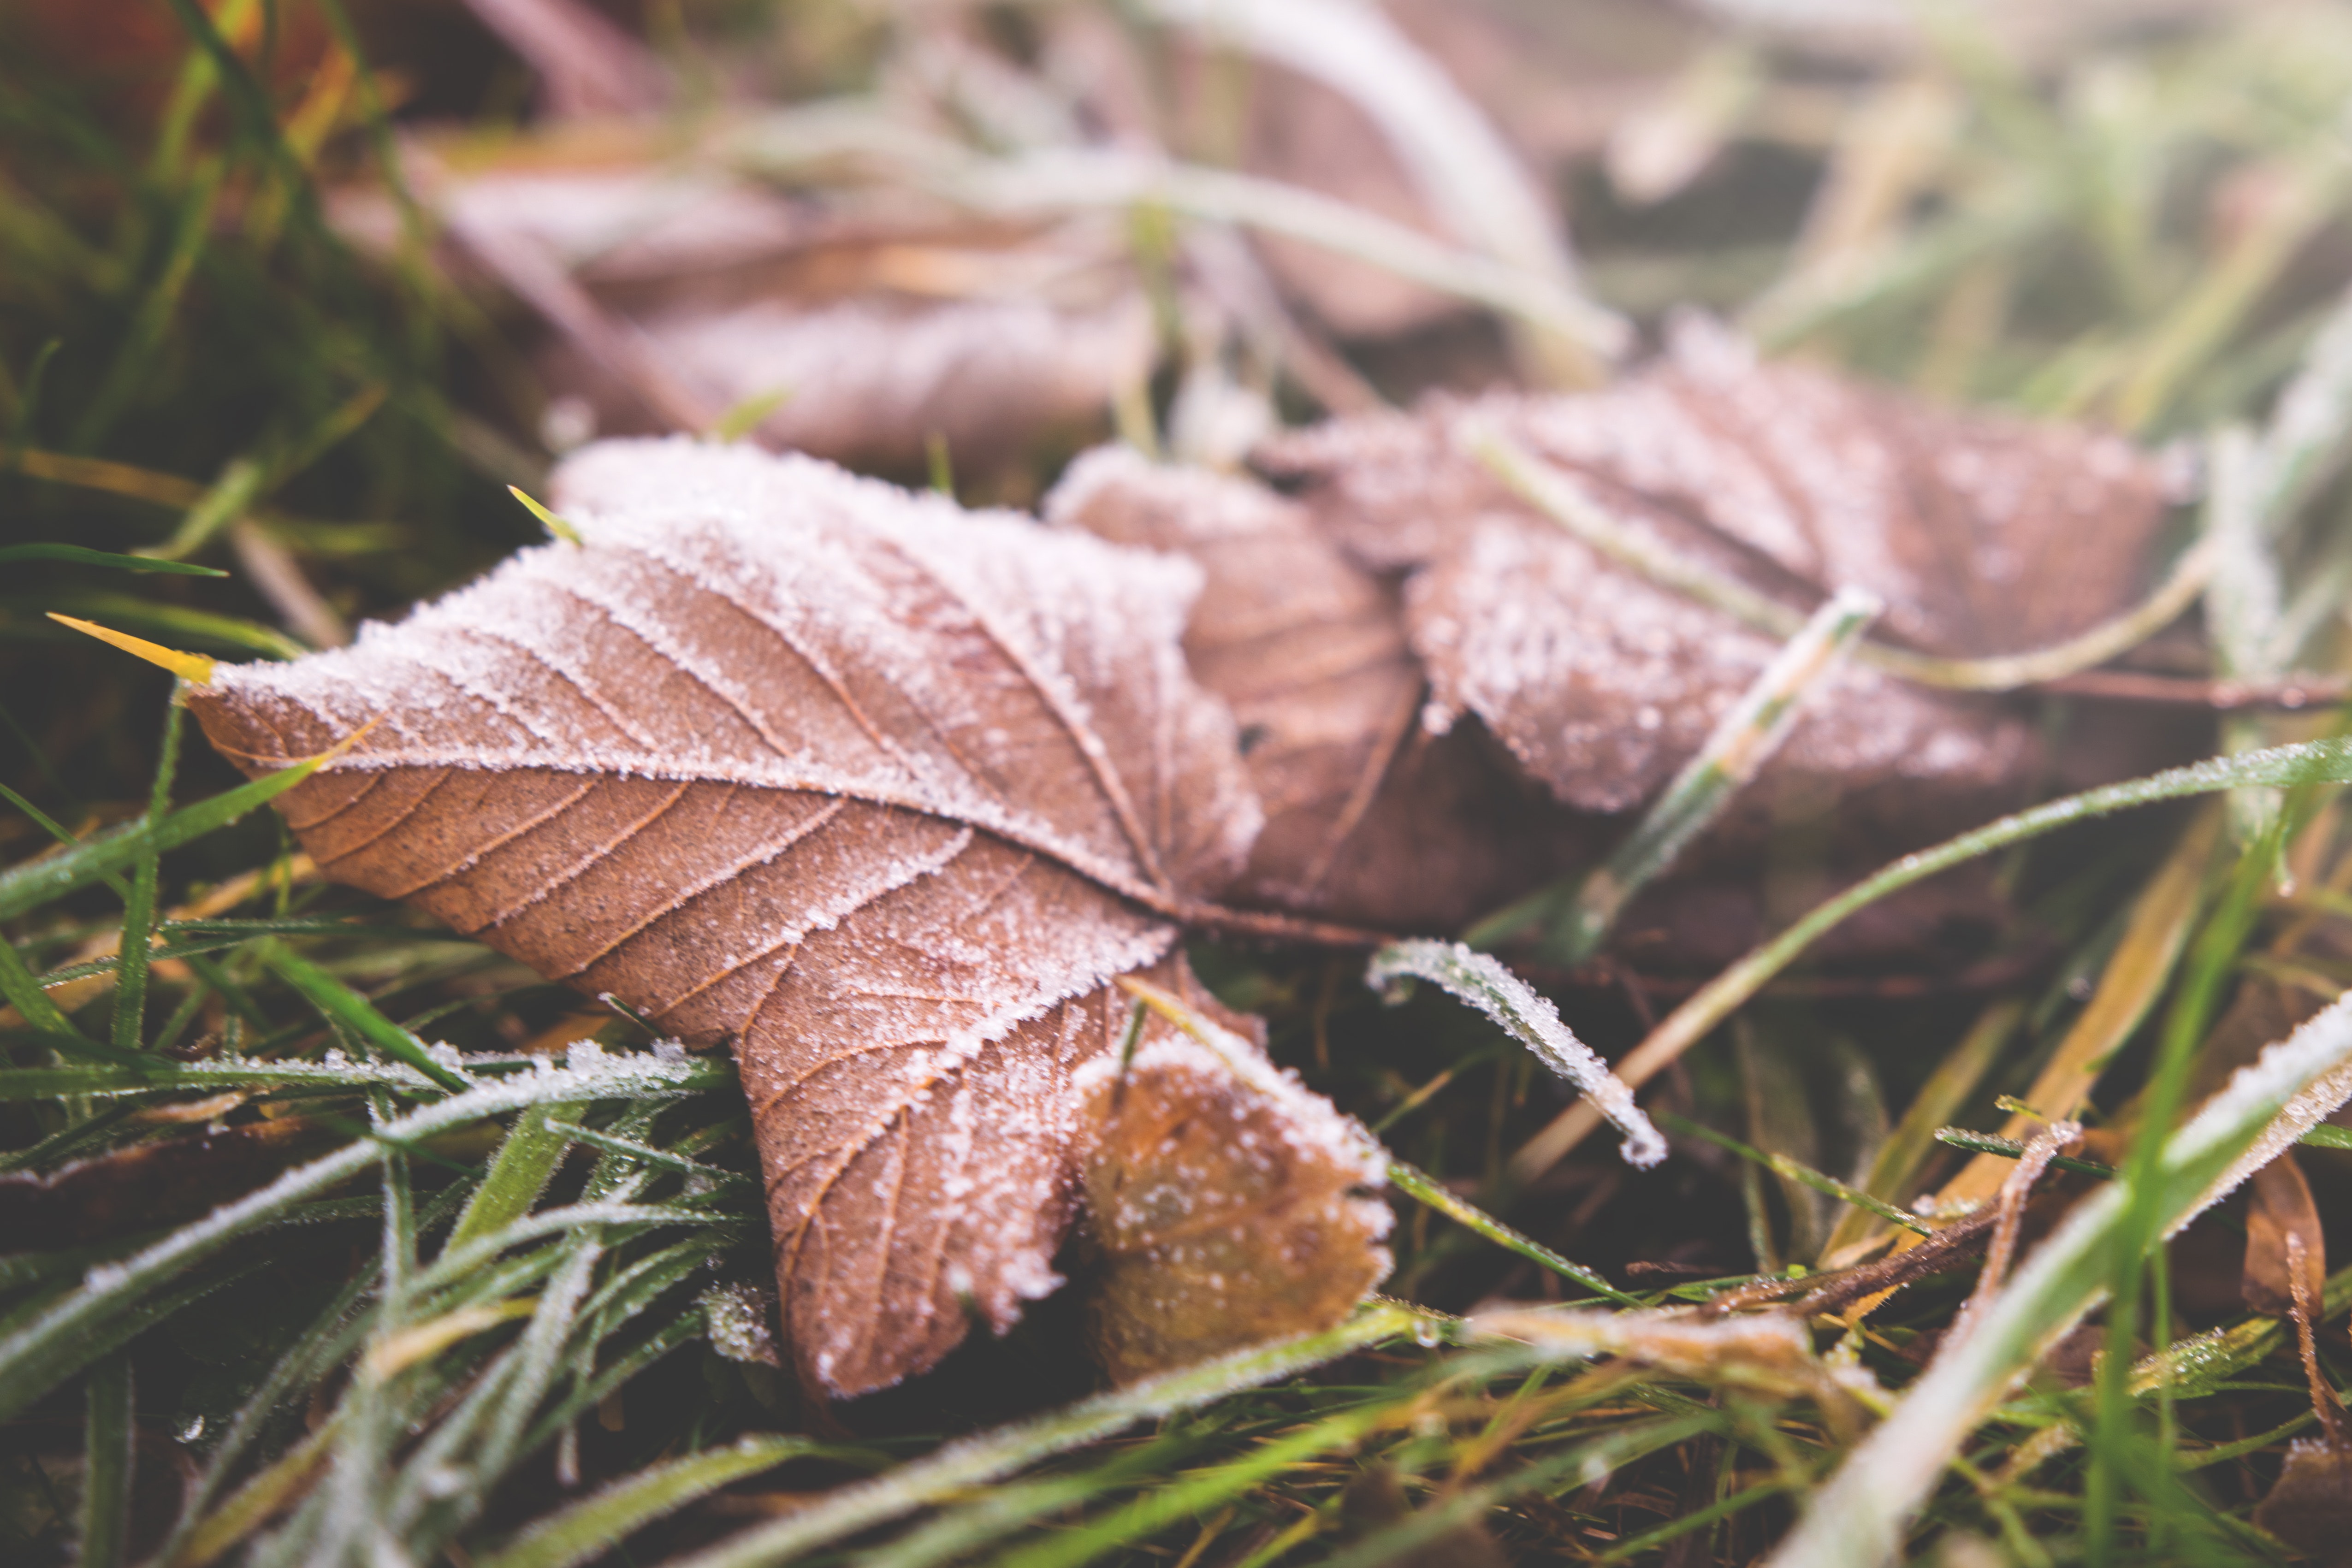
leaf, grass, brown, close up, plant, frost, autumn, tree, photography, twig, flower, macro photography, maple leaf, plant stem, plant pathology, deciduous